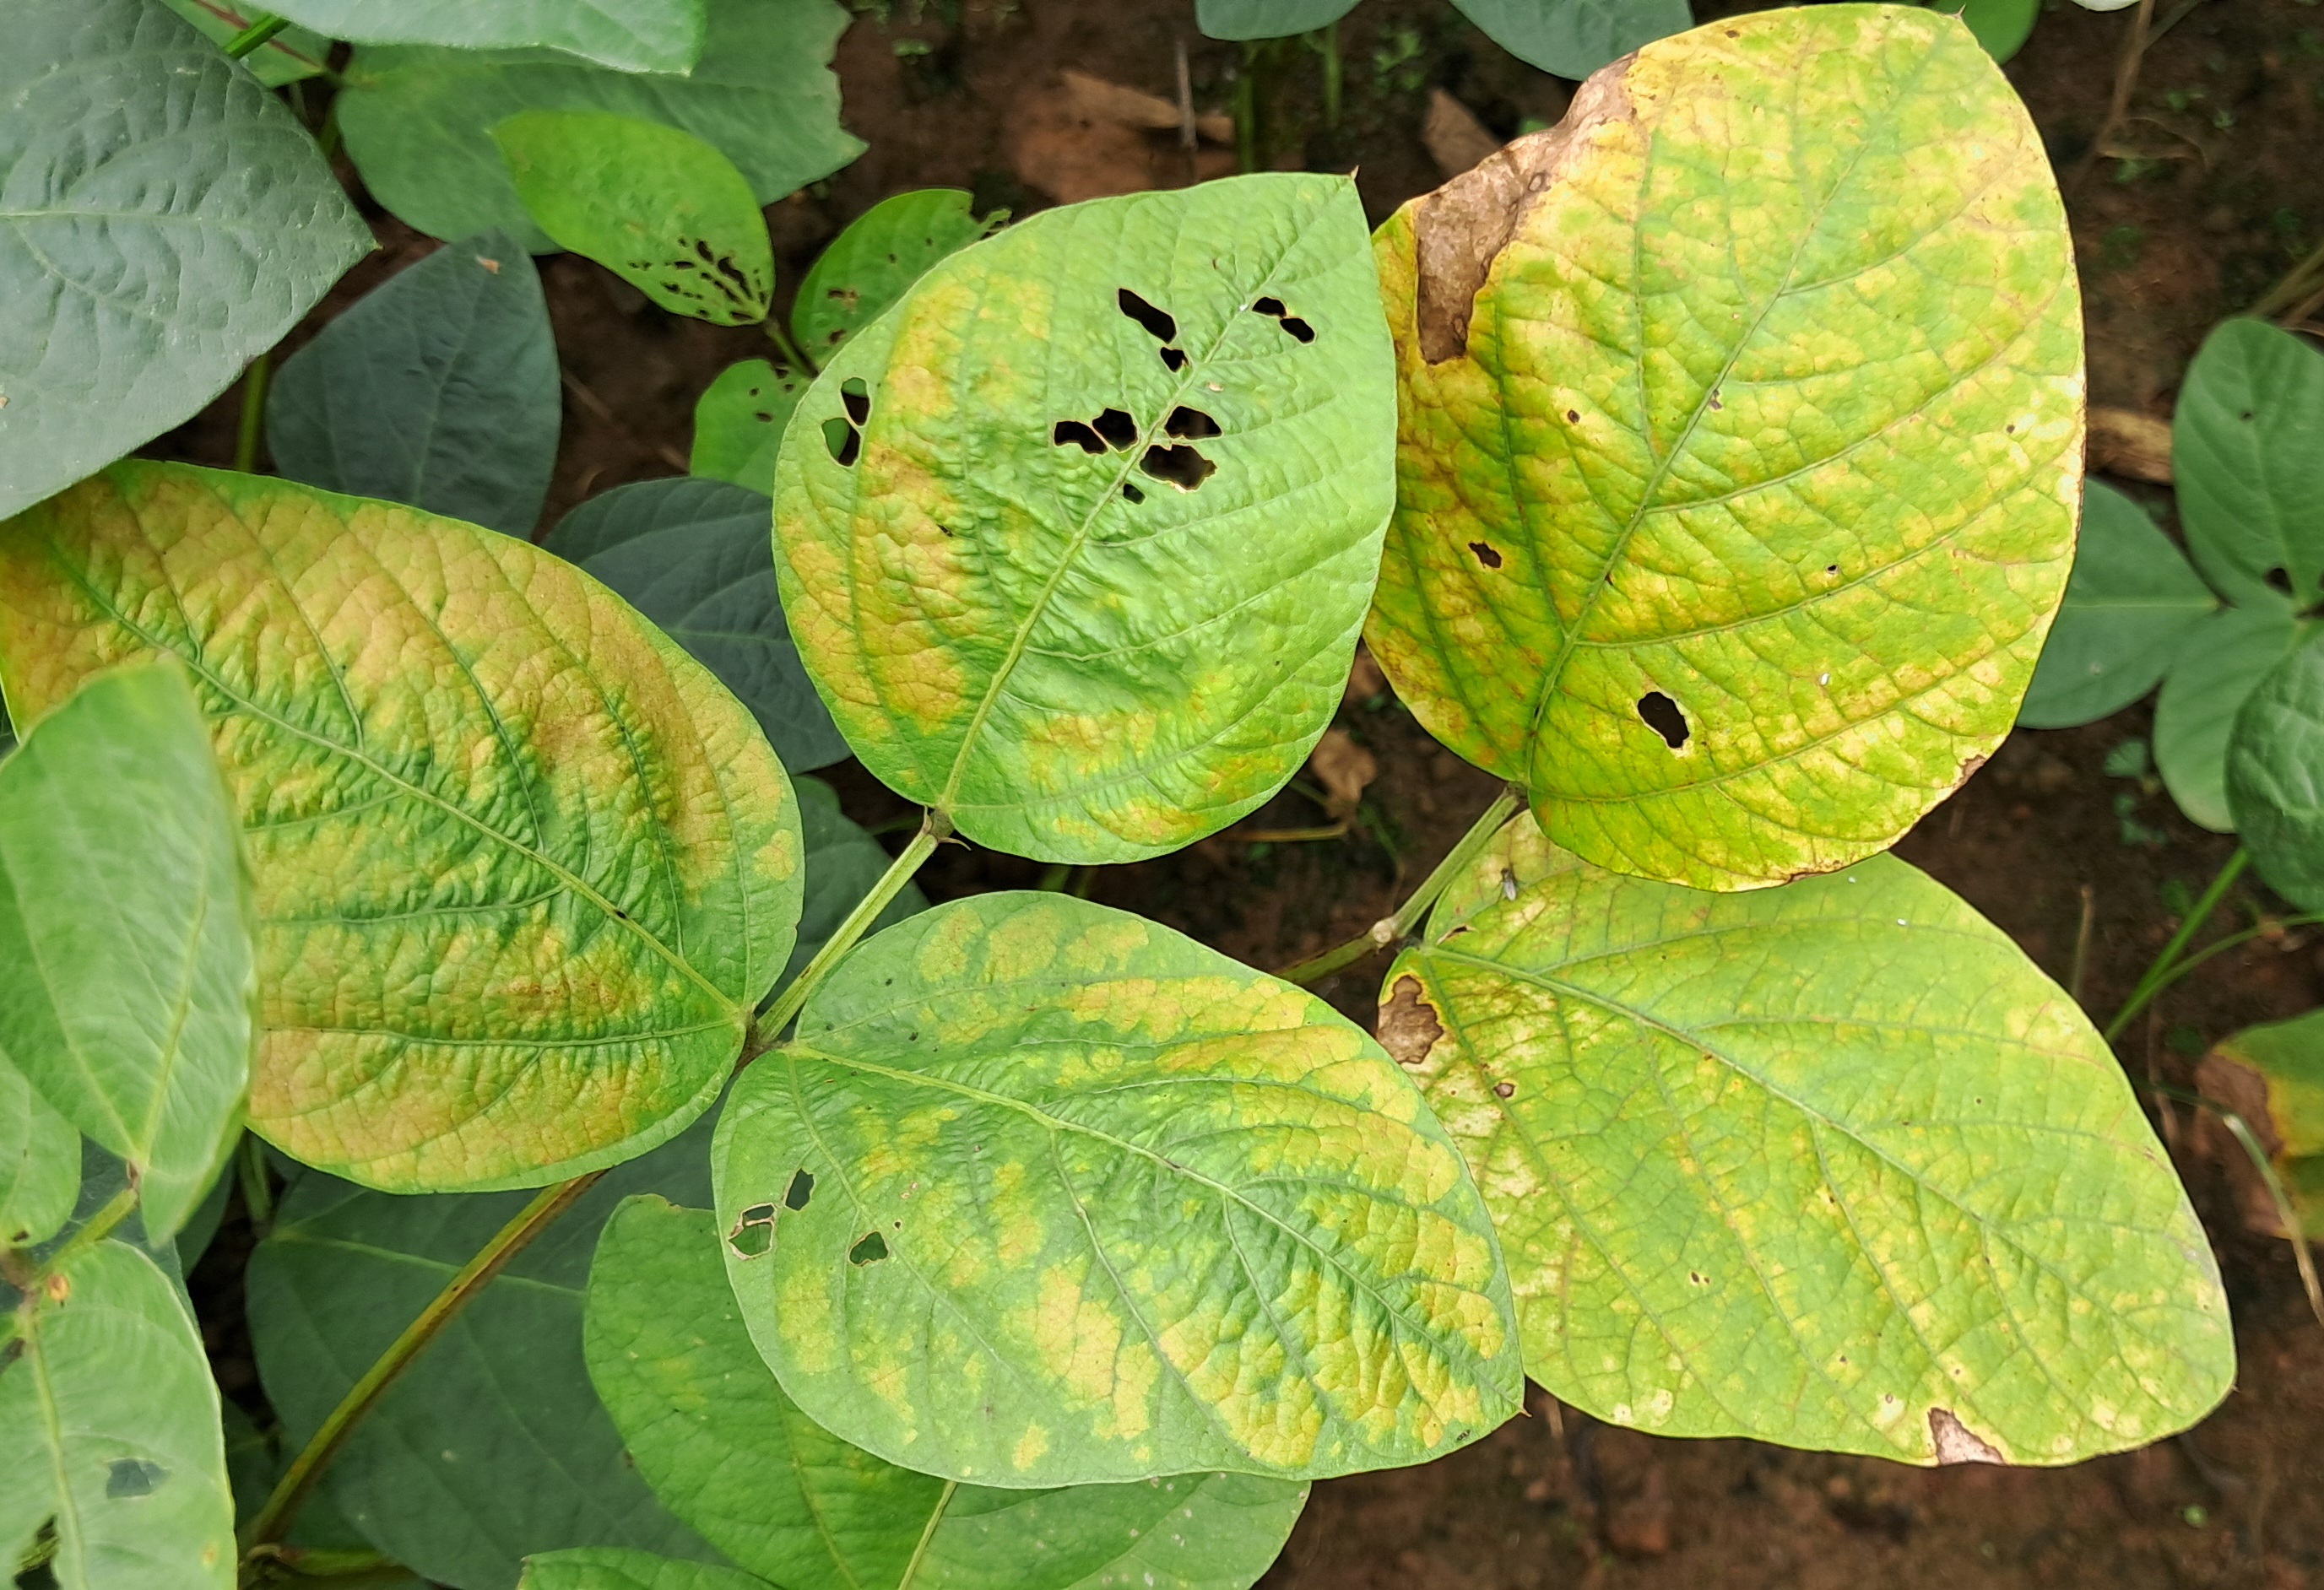
Label: Mosaic